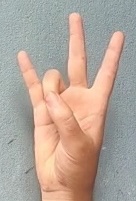
ASL sign: 7